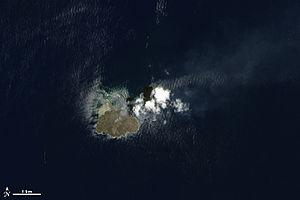
L'île Nishino ou Nishino-shima est une île volcanique du Japon faisant partie de l'archipel d'Ogasawara, située dans la sous-préfecture d'Ogasawara. Elle se trouve à environ 1 000 km au sud de Tokyo et à 130 km à l'ouest de l'Île Chichi.